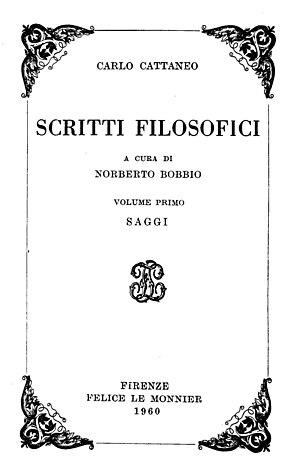
Carlo Cattaneo est un historien, philosophe et patriote italien.